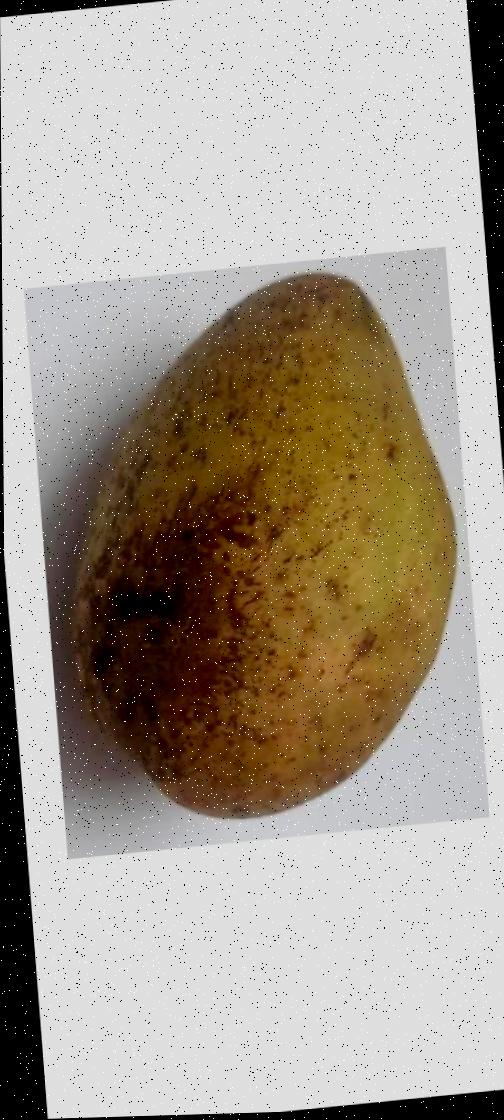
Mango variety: Ashshina Classic